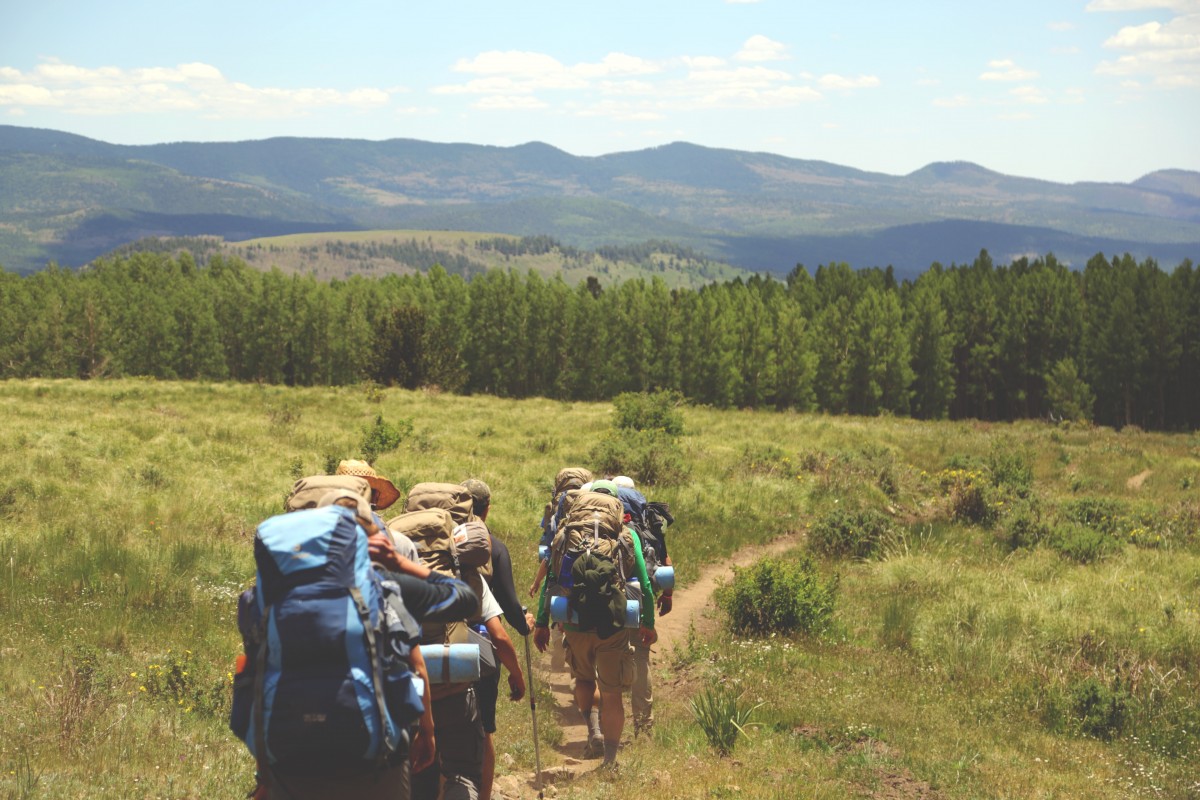
Tags: nature, wilderness, walking, mountain, hiking, field, meadow, prairie, adventure, hiker, backpacker, pasture, ranch, ridge, grassland, backpacking, plateau, ecosystem, steppe